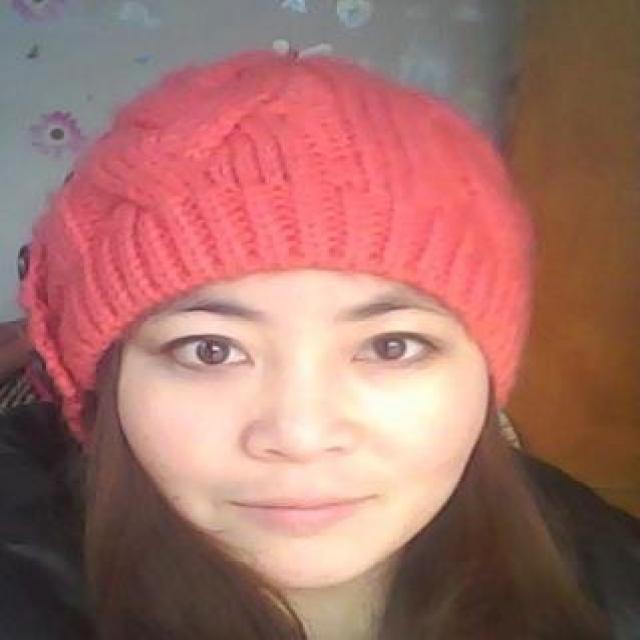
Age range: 21-44